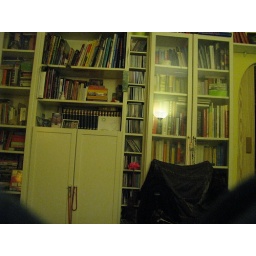
these are the bookshelves of a friend of mine. she was in rome and i did some cat sitting ;-)